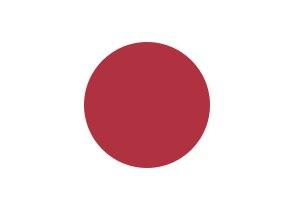
L'axe Rome-Berlin-Tokyo, les forces de l'Axe ou simplement l'Axe regroupait les nations en guerre contre les Alliés lors de la Seconde Guerre mondiale. L'Axe Rome-Berlin fut proclamé le 1ᵉʳ novembre 1936 et transformé le 27 septembre 1940 en pacte tripartite regroupant l'Allemagne nazie, le Japon et l'Italie fasciste, qui formèrent ainsi une alliance militaire. Par la suite d'autres pays rejoignirent l'alliance. Contrairement aux opérations militaires alliées, celles de l'Axe n'impliquèrent pas d'opérations majeures communes aux trois principaux pays le composant : l'Allemagne et l'Italie intervinrent très peu sur les théâtres d'Océanie et d'Asie du Sud-Est du conflit mondial — bien que des opérations allemandes eussent eu lieu en Océanie avant l'entrée en guerre du Japon — tandis que le Japon n'intervint pas militairement sur les théâtres européen et moyen-oriental. À son apogée, l'Axe contrôlait de vastes territoires en Europe, en Afrique du Nord et en Asie. La Seconde Guerre mondiale se termina par la défaite totale des membres restants et par la dissolution de l'organisation.